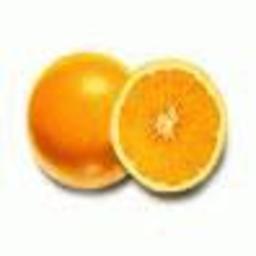
Label: Orange